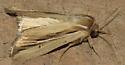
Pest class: wheathead_armyworm_Dargida_diffusa